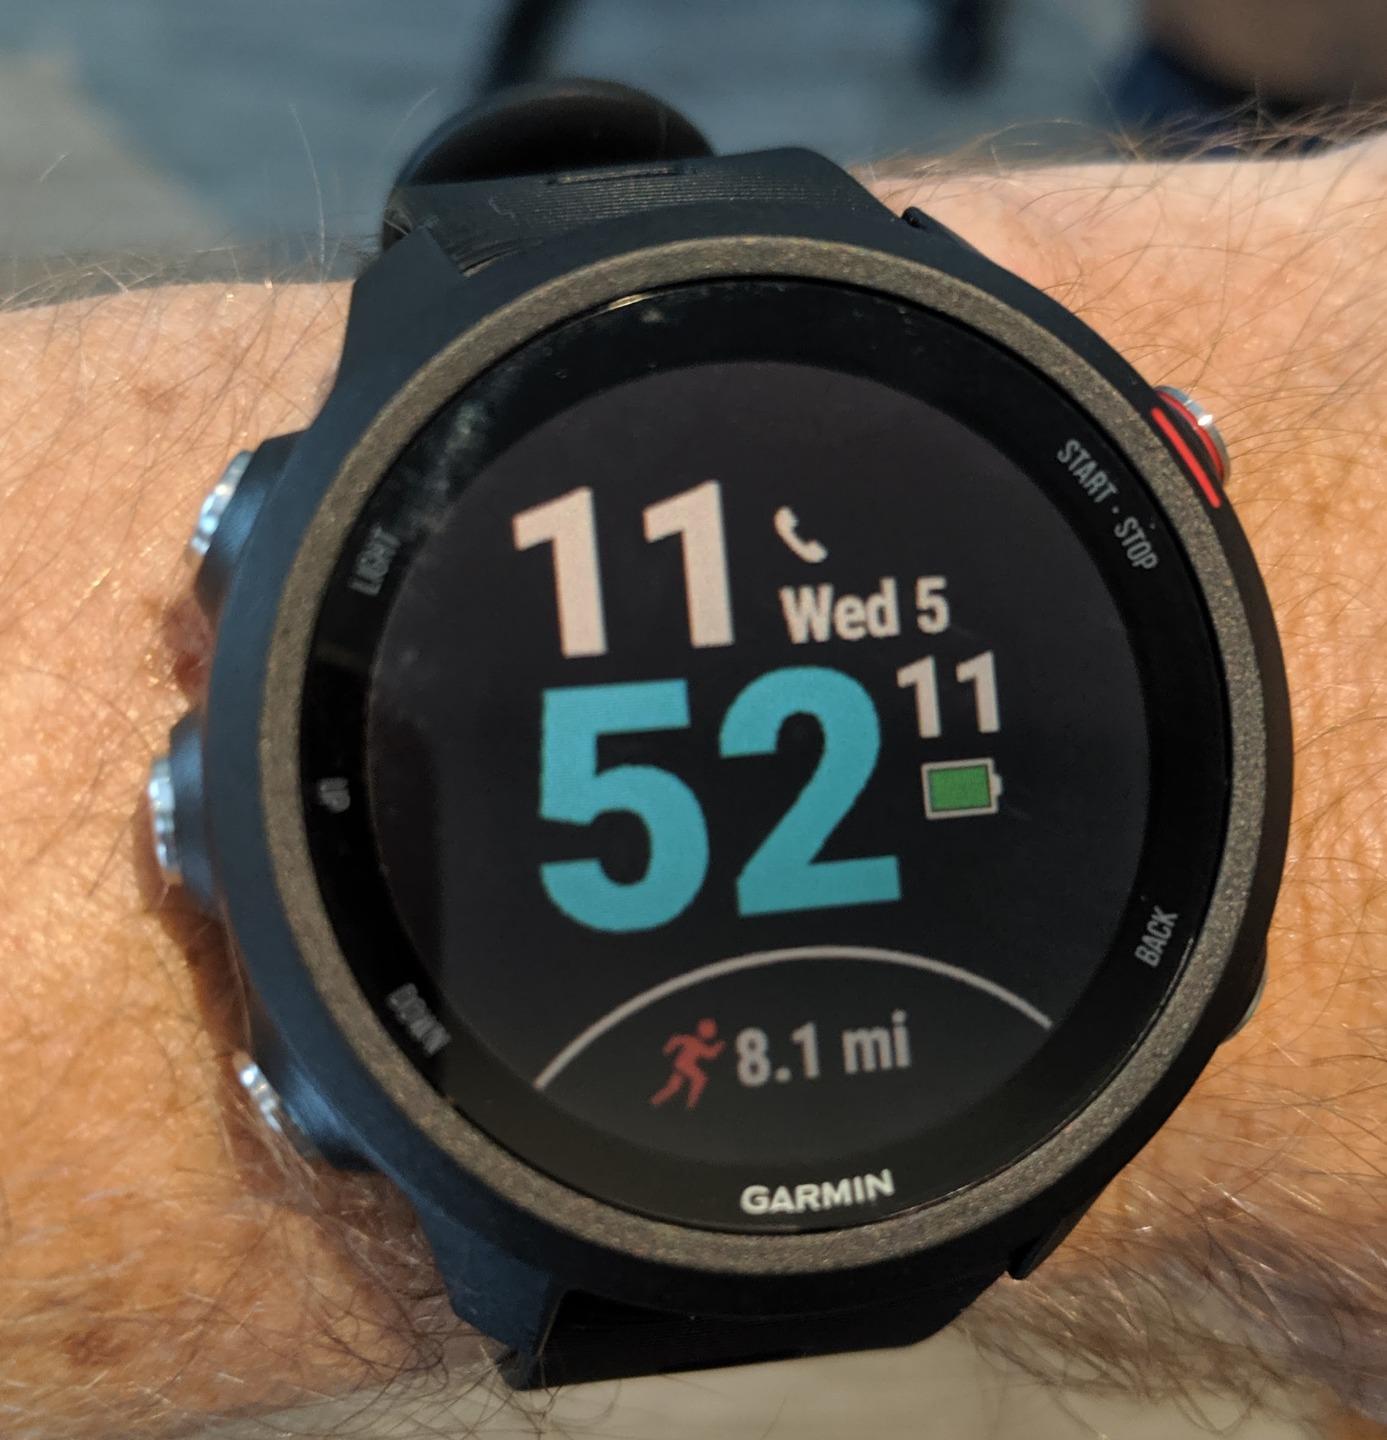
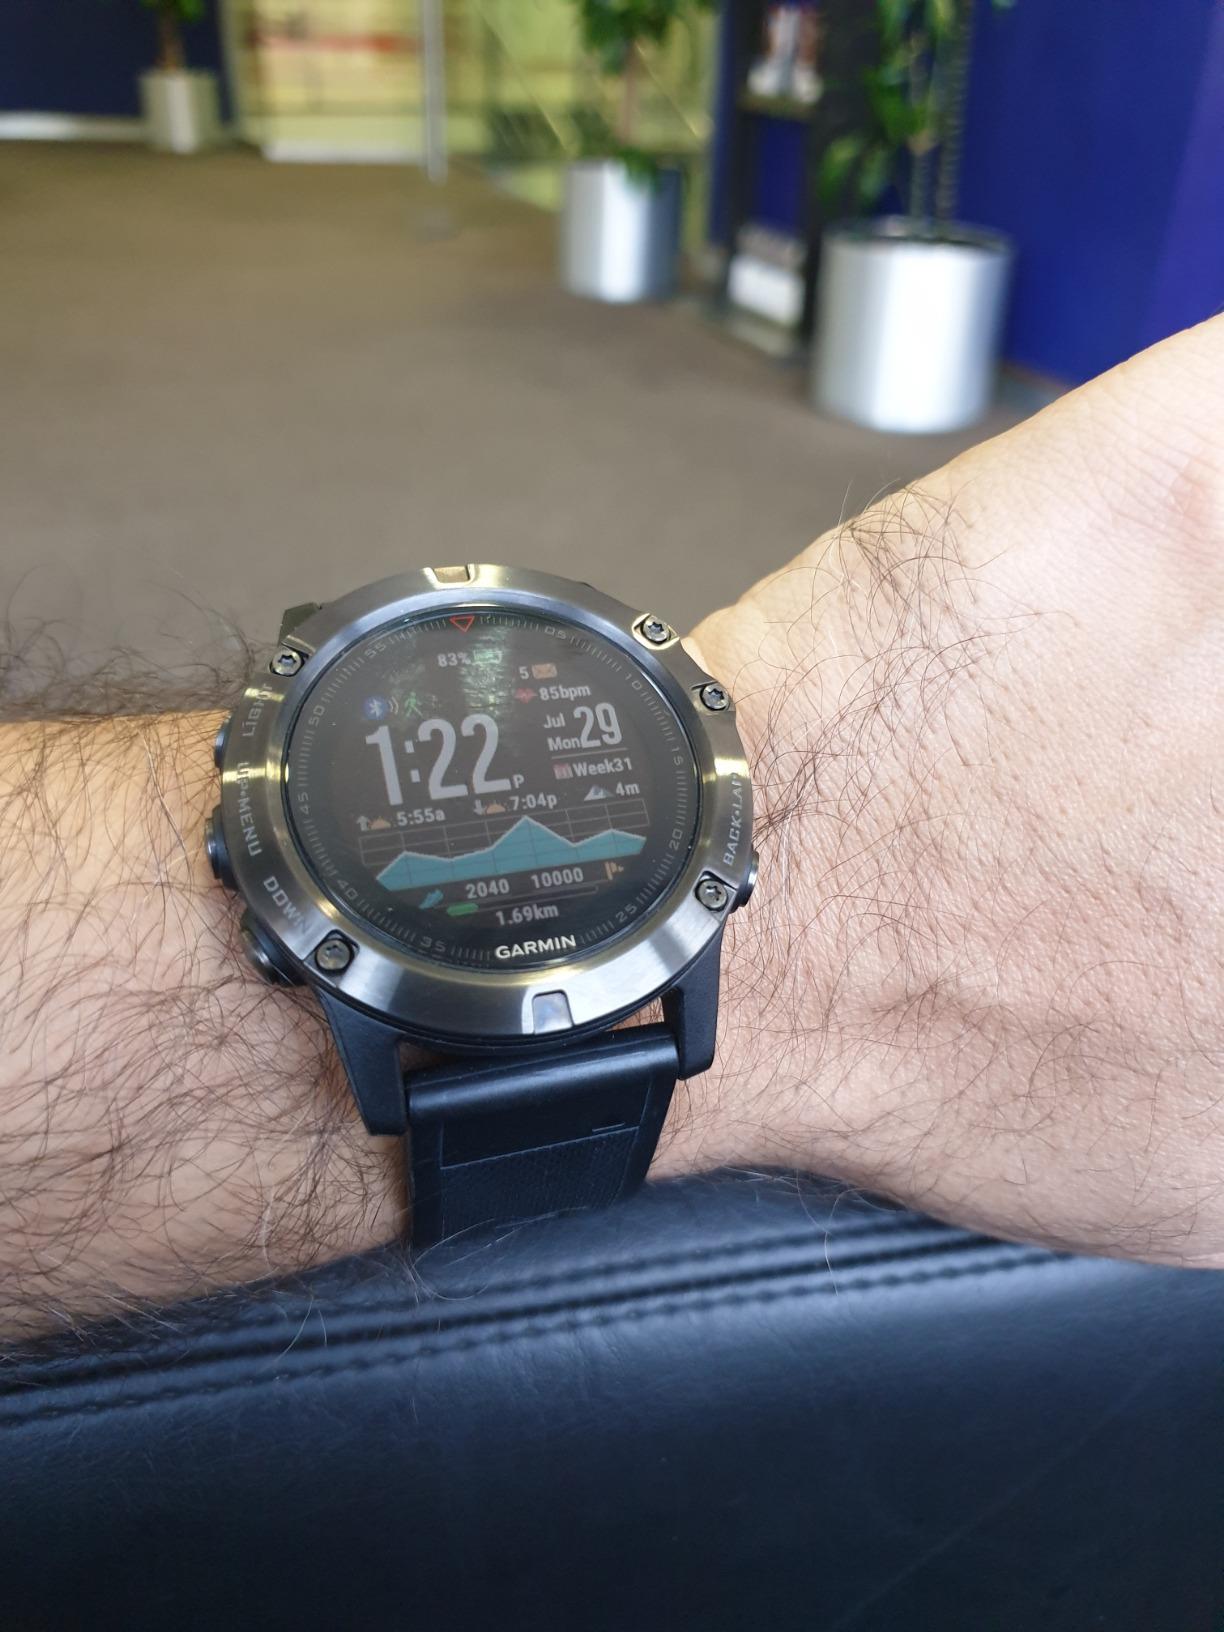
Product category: smartwatch
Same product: no